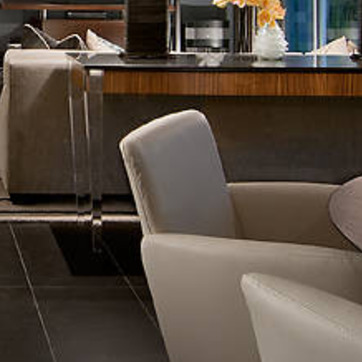
Material: leather